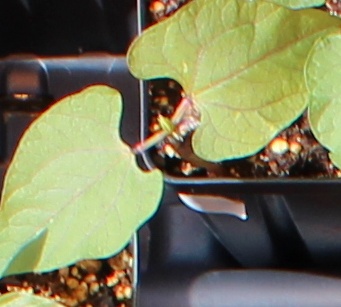
Label: Blackbean